Cortellucci Vaughan Hospital

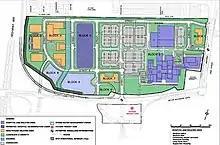
Site plan for the hospital lands between Highway 400 (left), Jane Street (right), and Major Mackenzie Drive (bottom). The Mackenzie Vaughan Hospital is on 'block 2' at the right, blocks 1, 4, 5 and 7 (in orange) are for privately-owned ancillary health-care service businesses, and blocks 8 and 9 (in light blue) are stormwater runoff ponds. The grey blocks are parking lots. Visible at the bottom is the planned transit terminal.

In March 2014, Infrastructure Ontario and Mackenzie Health began a request for qualification for the construction project, stating that the primary criteria were "construction capability, experience and financial capacity to deliver a project of this size and scope". This resulted in three consortia being shortlisted as bidders for the project. At a news conference held on 29 June 2015, Vaughan councillors and provincial ministers announced that the request for proposals had been initiated, requesting bid submissions from the shortlisted consortia. Two final bids, from Hospital Infrastructure Partners and Plenary Health, were evaluated, and one chosen to build the hospital starting in mid 2016. The $1.3 billion contract was awarded to the Plenary Health bid in 2016, consisting of developer Plenary Group Canada, architecture firm Stantec Architects, planning and design company RTKL, design-build and construction management company PCL Constructors, facility management company Johnson Controls Canada, and RBC Capital Markets.